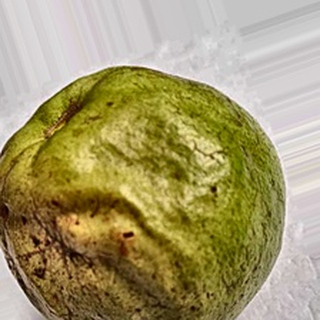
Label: guava_fruit_fly